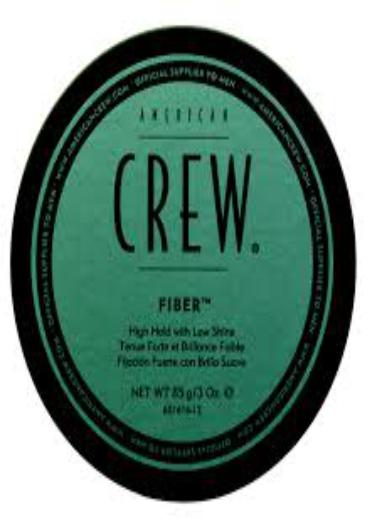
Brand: American Crew
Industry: Necessities